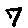
Label: 7